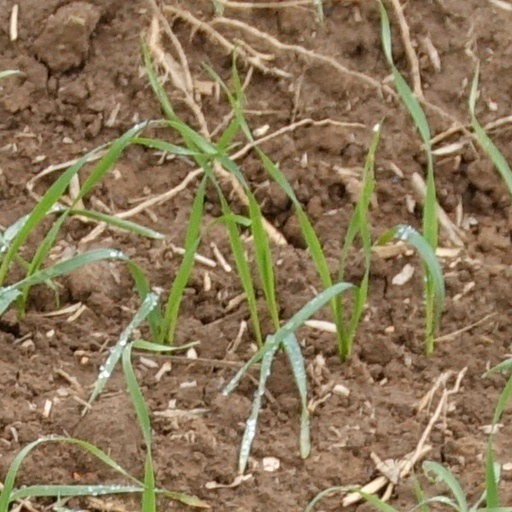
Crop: wheat